Thomas Rymer

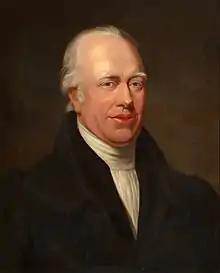
Adam Clarke, editor of the 4th ("Record") edition

Rymer contributed three pieces to the collection of "Poems to the Memory of Edmund Waller" (1688) (afterwards reprinted in Dryden's "Miscellany Poems"), and wrote the Latin inscription on all four sides of Edmund Waller's monument in Beaconsfield churchyard.